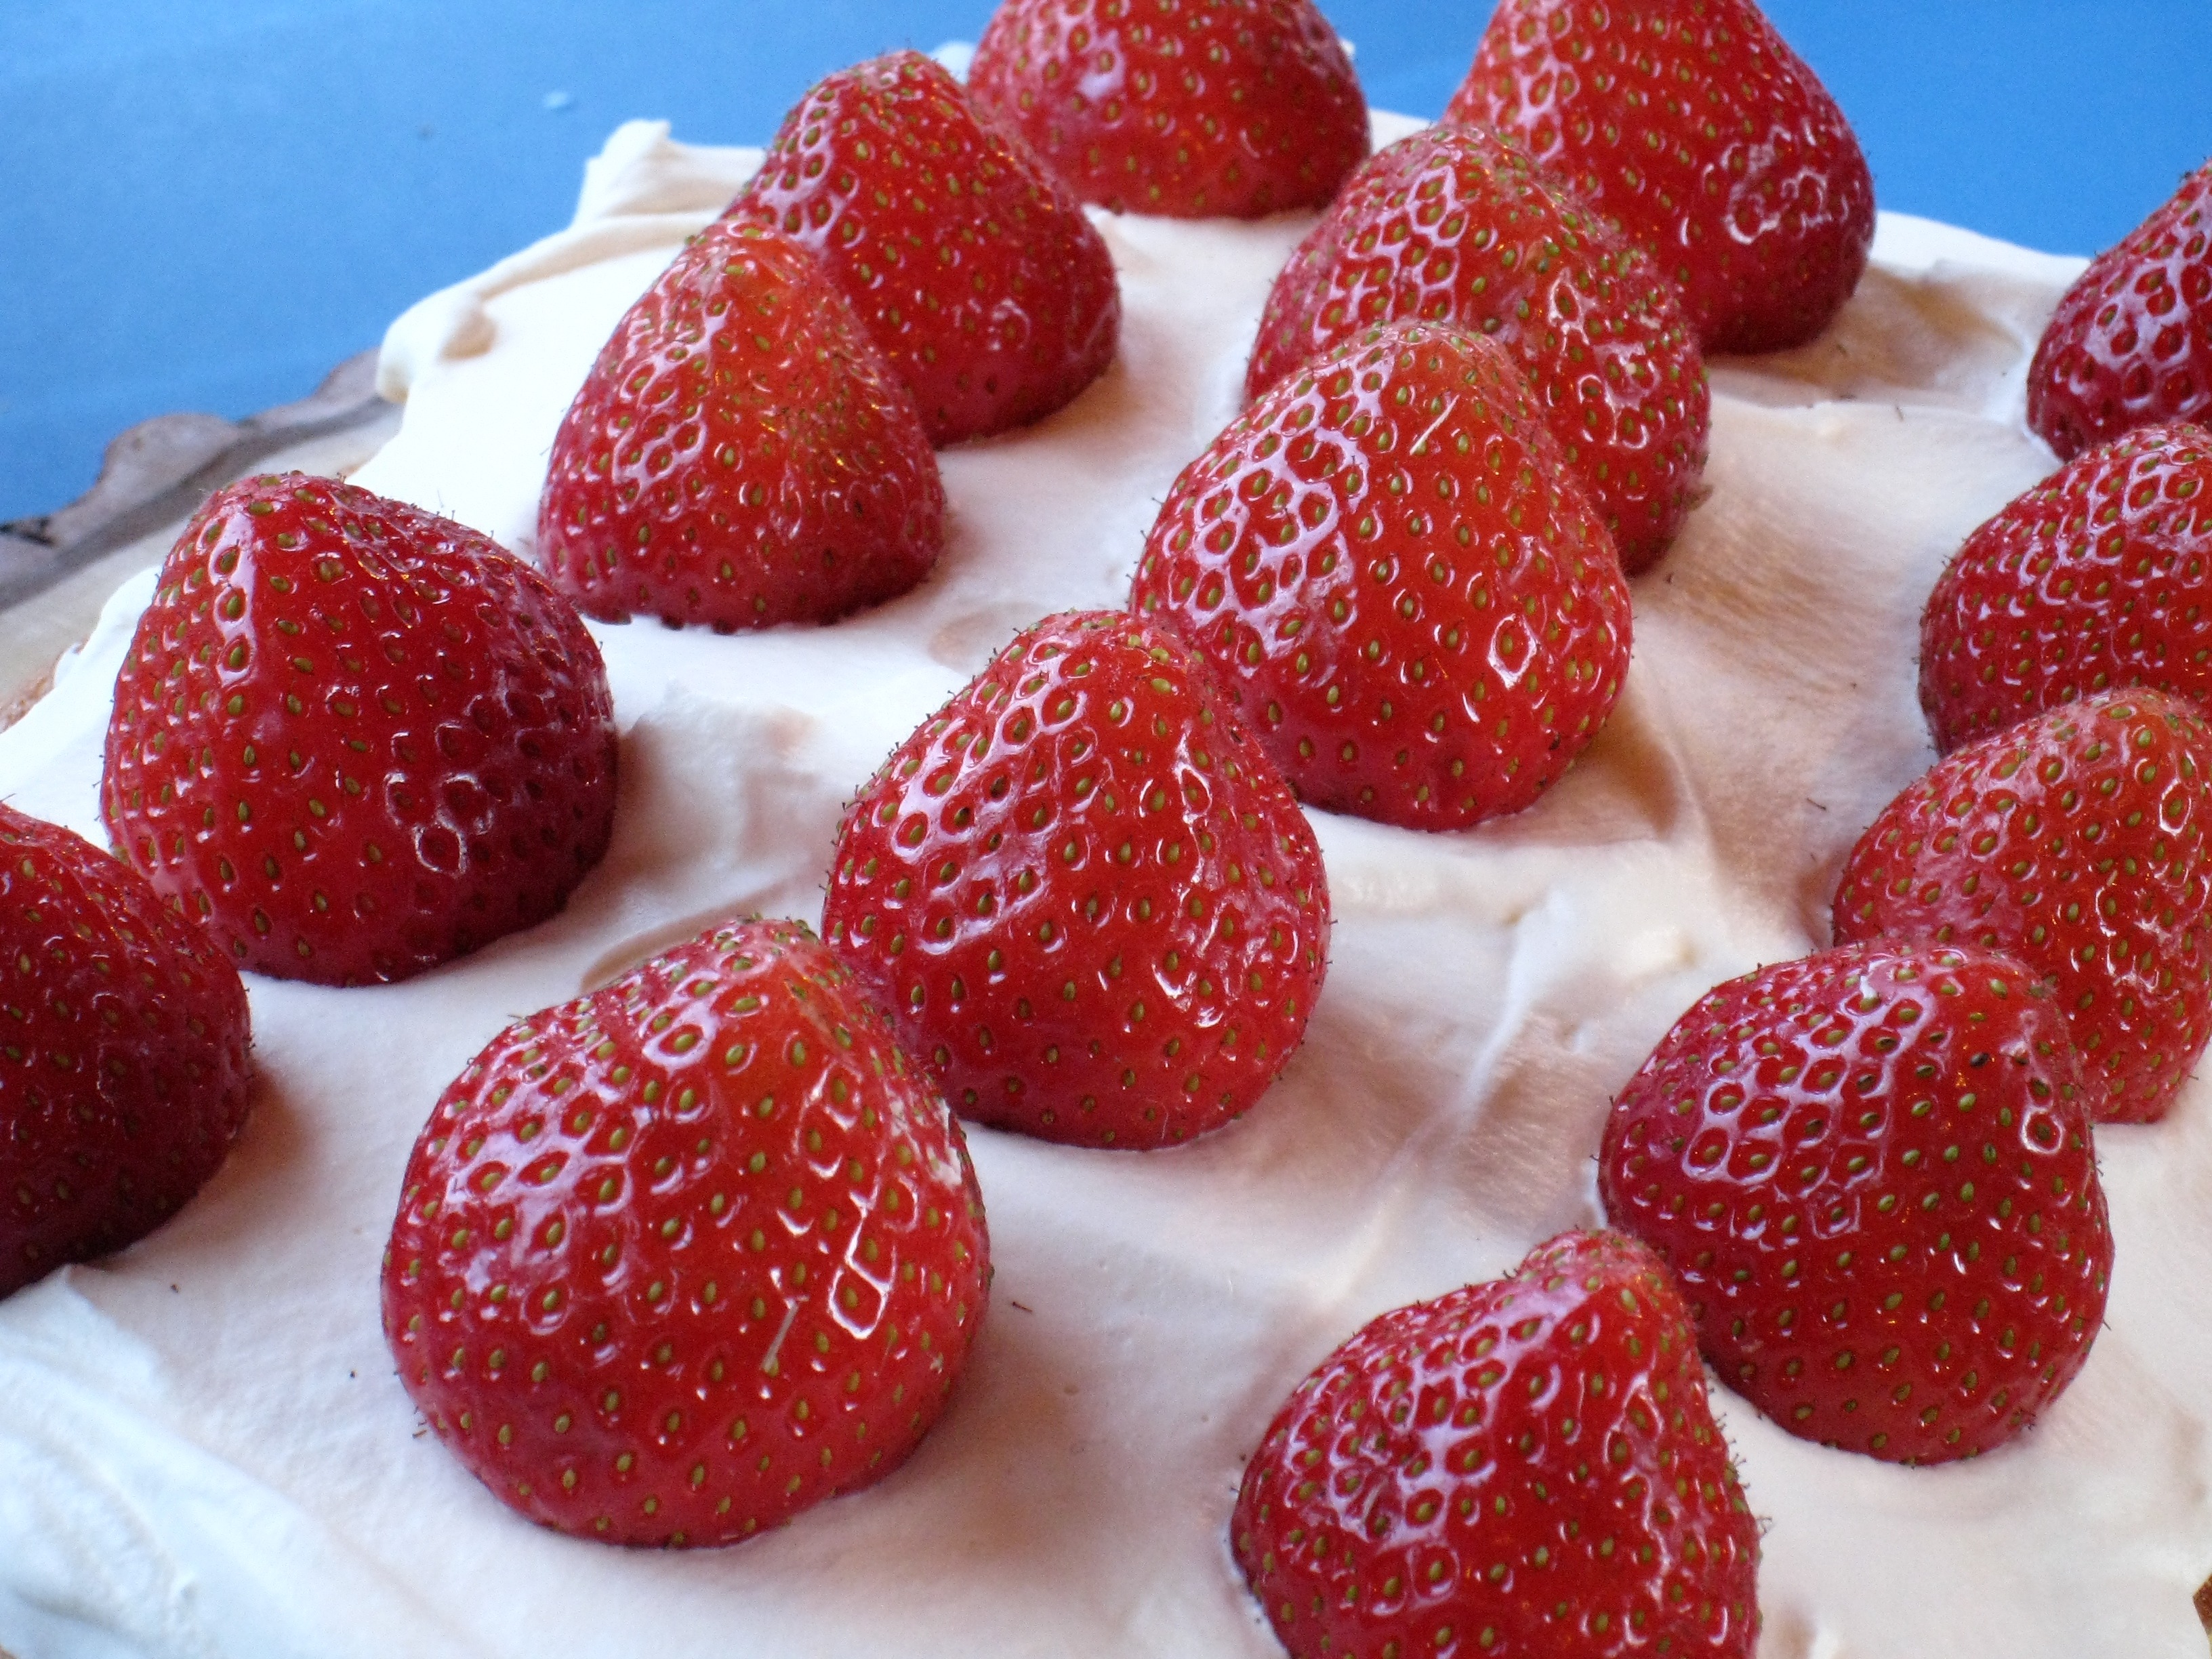
plant, raspberry, fruit, berry, dish, meal, food, red, produce, breakfast, dessert, cream, cake, strawberry, strawberries, summer time, strawberry pie, pavlova, frutti di bosco